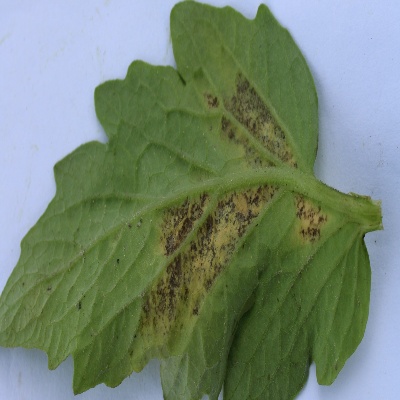
Crop: Tomato
Condition: verticulium wilt